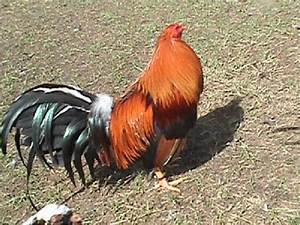
Label: chicken